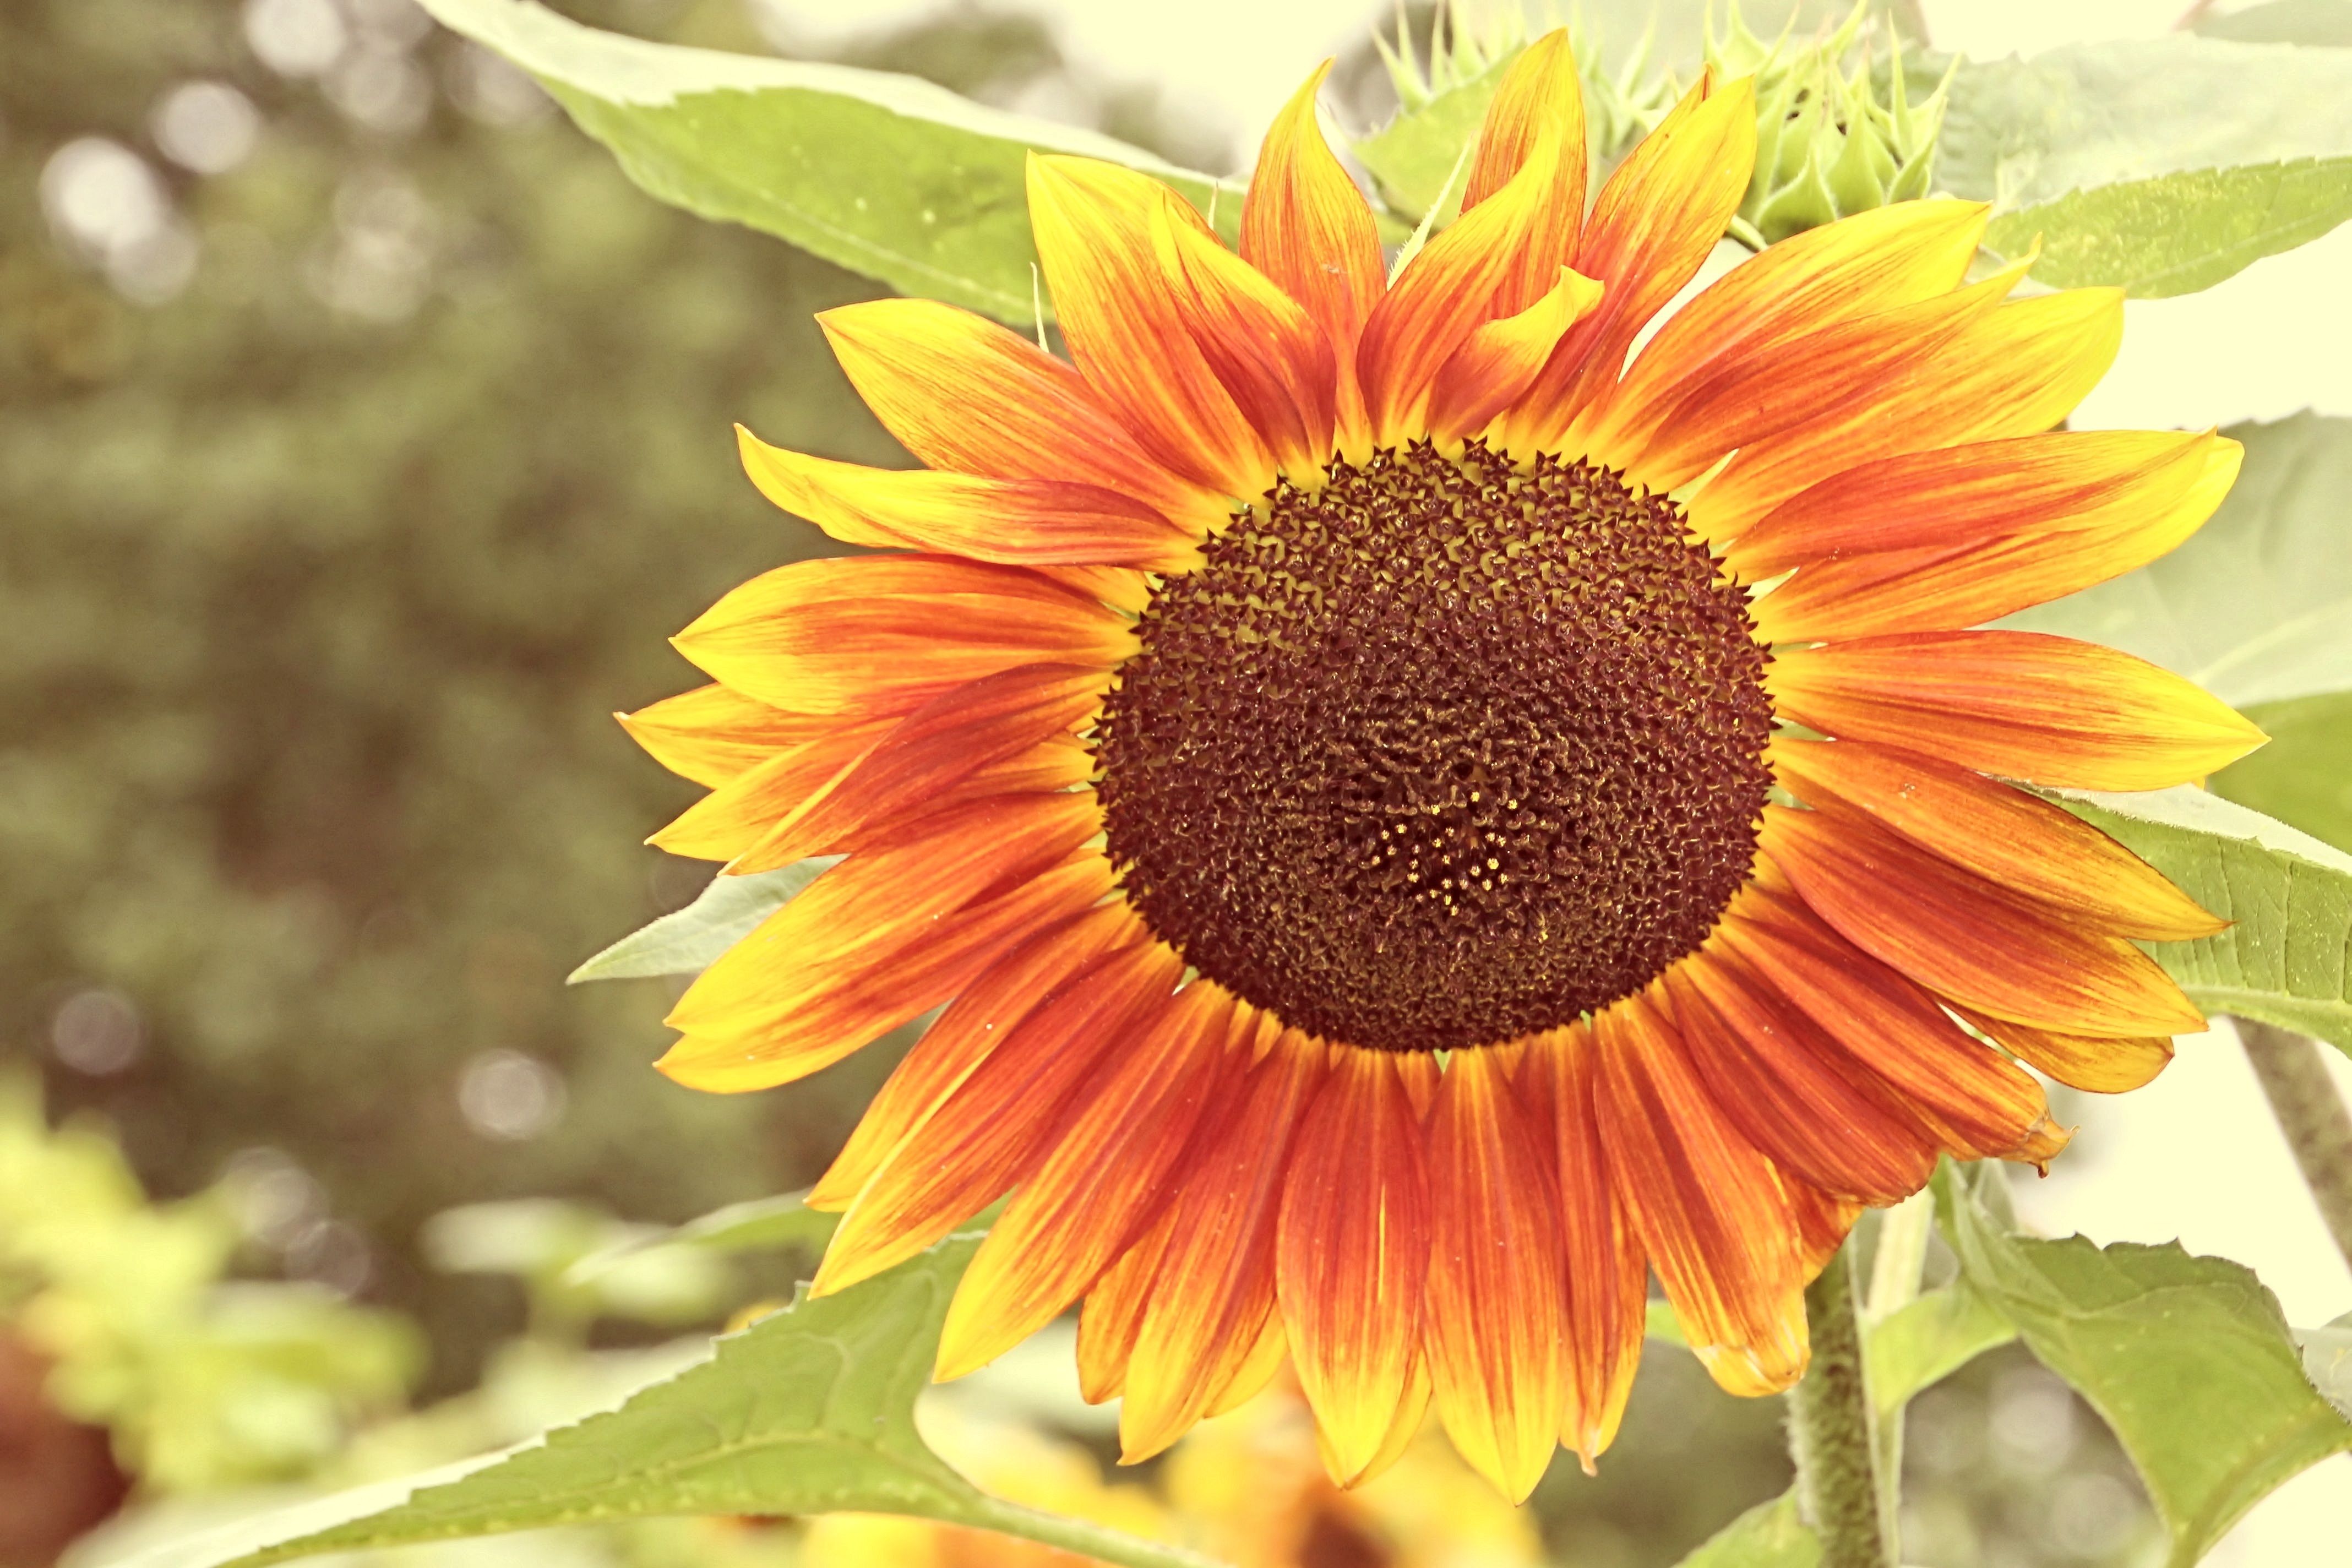
blossom, plant, flower, petal, bloom, summer, botany, yellow, flora, sunflower, sun flower, macro photography, flowering plant, daisy family, mehrfahrbig, sunflower seed, annual plant, plant stem, land plant